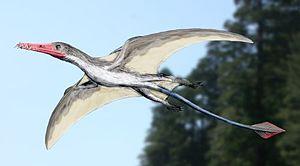
La formation de Dashanpu est une formation géologique chinoise d'âge Jurassique moyen, soit il y a entre 174,1 ± 1,0 et 163,5 ± 1,0 Ma. Cette formation est célèbre pour les fossiles qu'elle renferme et, en particulier, ses dinosaures.
Angustinaripterus est un genre éteint de ptérosaures de la famille des Rhamphorhynchidae qui a été découvert dans le Sichuan en Chine dans la sous-formation Xiashaximiao, partie supérieure de la Formation géologique Dashanpu d'âge Bathonien datant d'il y a environ 167 Ma.